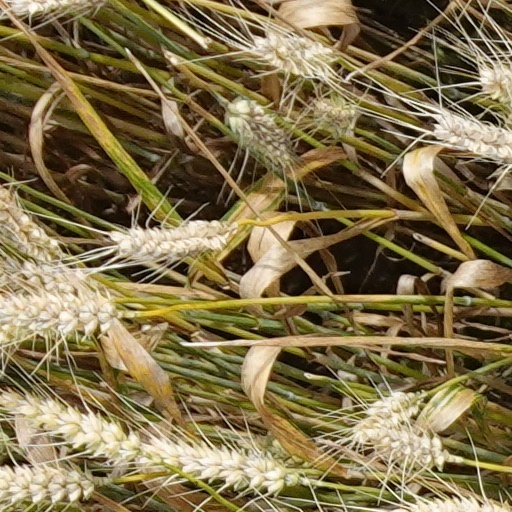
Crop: wheat